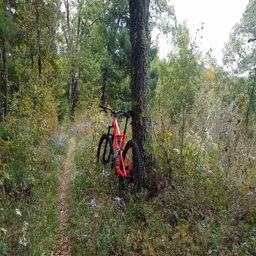
on the way to drop :)